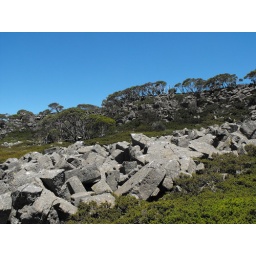
The rocks and trees of Mt JimPhoto by Hans Kaspers